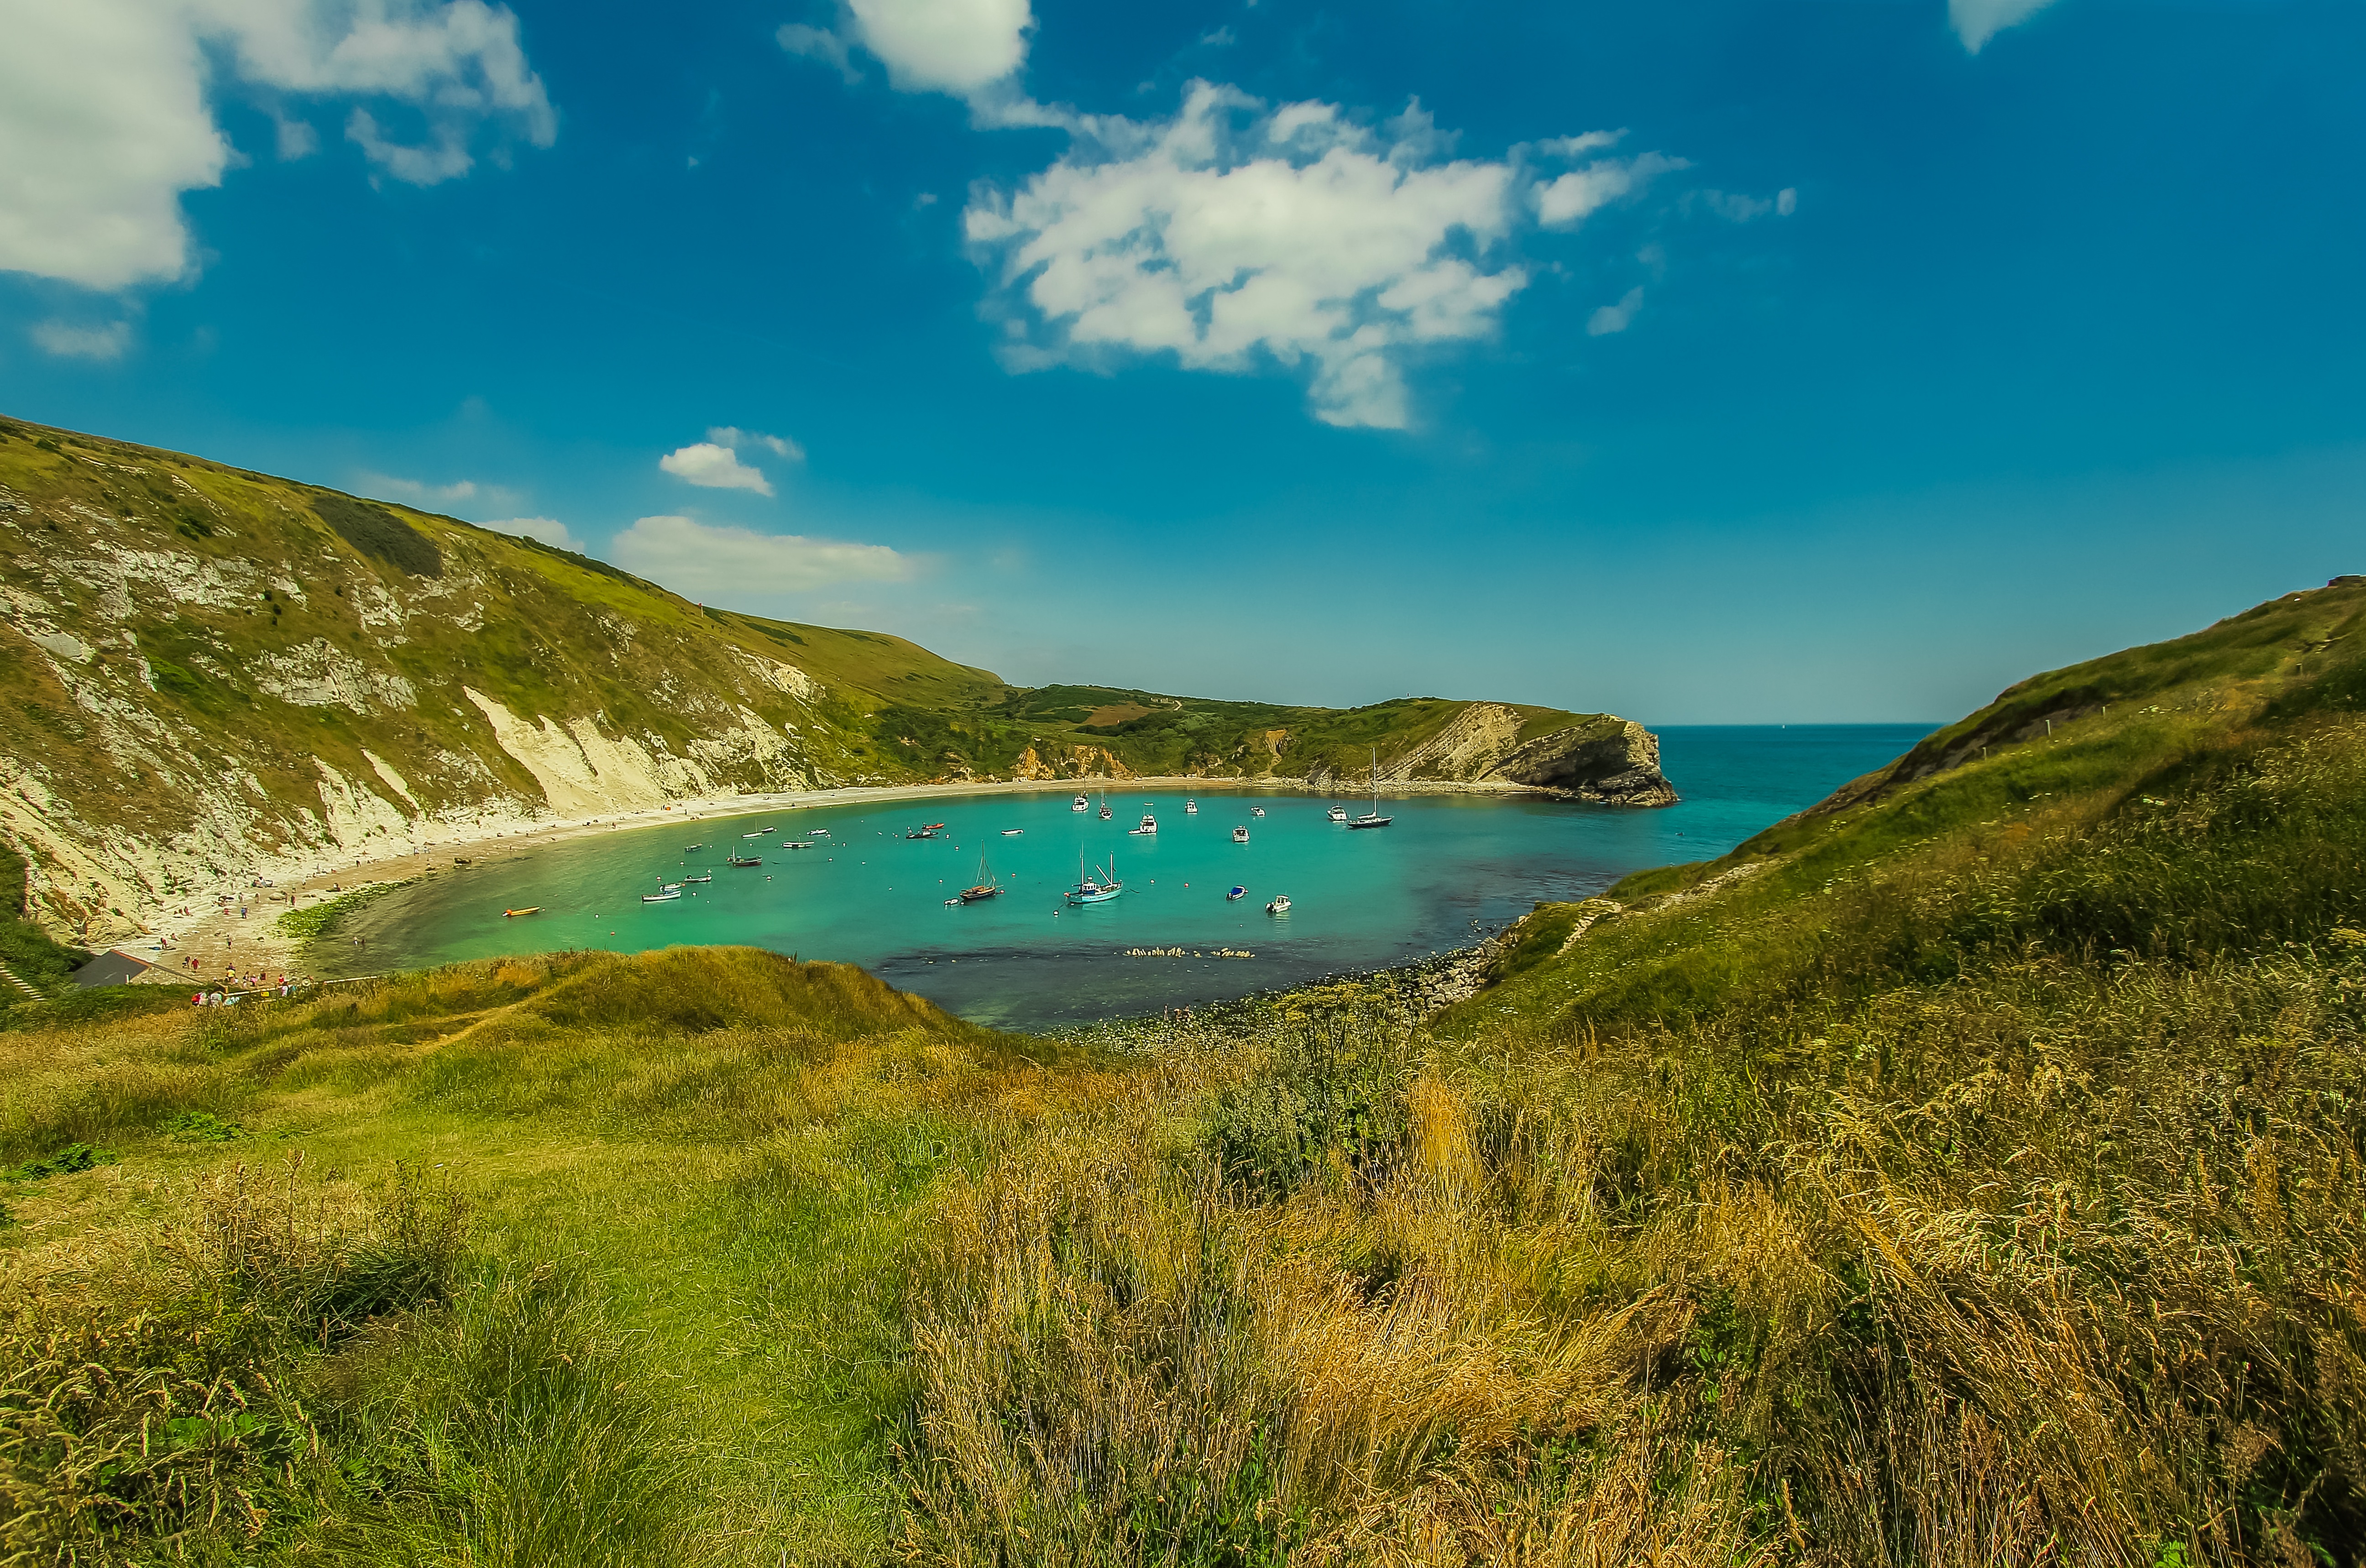
beach, landscape, sea, coast, nature, grass, ocean, horizon, mountain, cloud, sky, hill, shore, lake, mountain range, cliff, cove, lagoon, bay, island, fjord, reservoir, terrain, body of water, laguna, loch, ecosystem, cape, dorset, islet, landform, lulworth cove, geographical feature